Answer in natural language. Considering the relative positions, where is wooden dining table with stone top (highlighted by a blue box) with respect to walnut tv stand (highlighted by a green box)? Choose between the following options: left or right
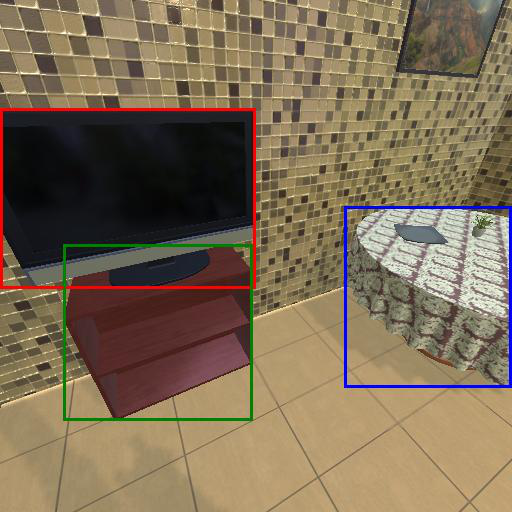
<answer>right</answer>